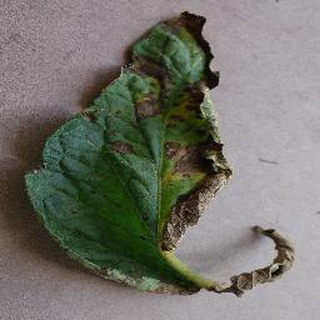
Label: tomato_early_blight